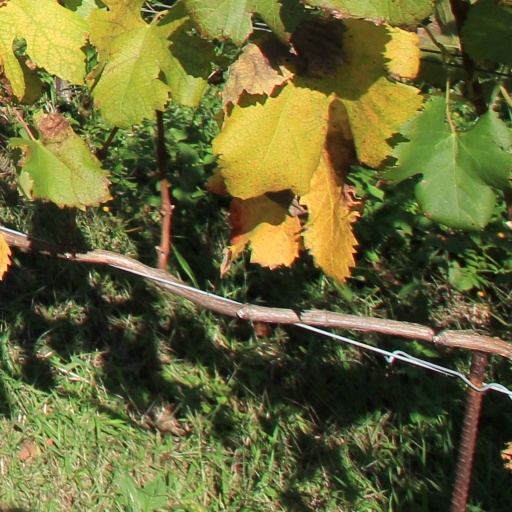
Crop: grape